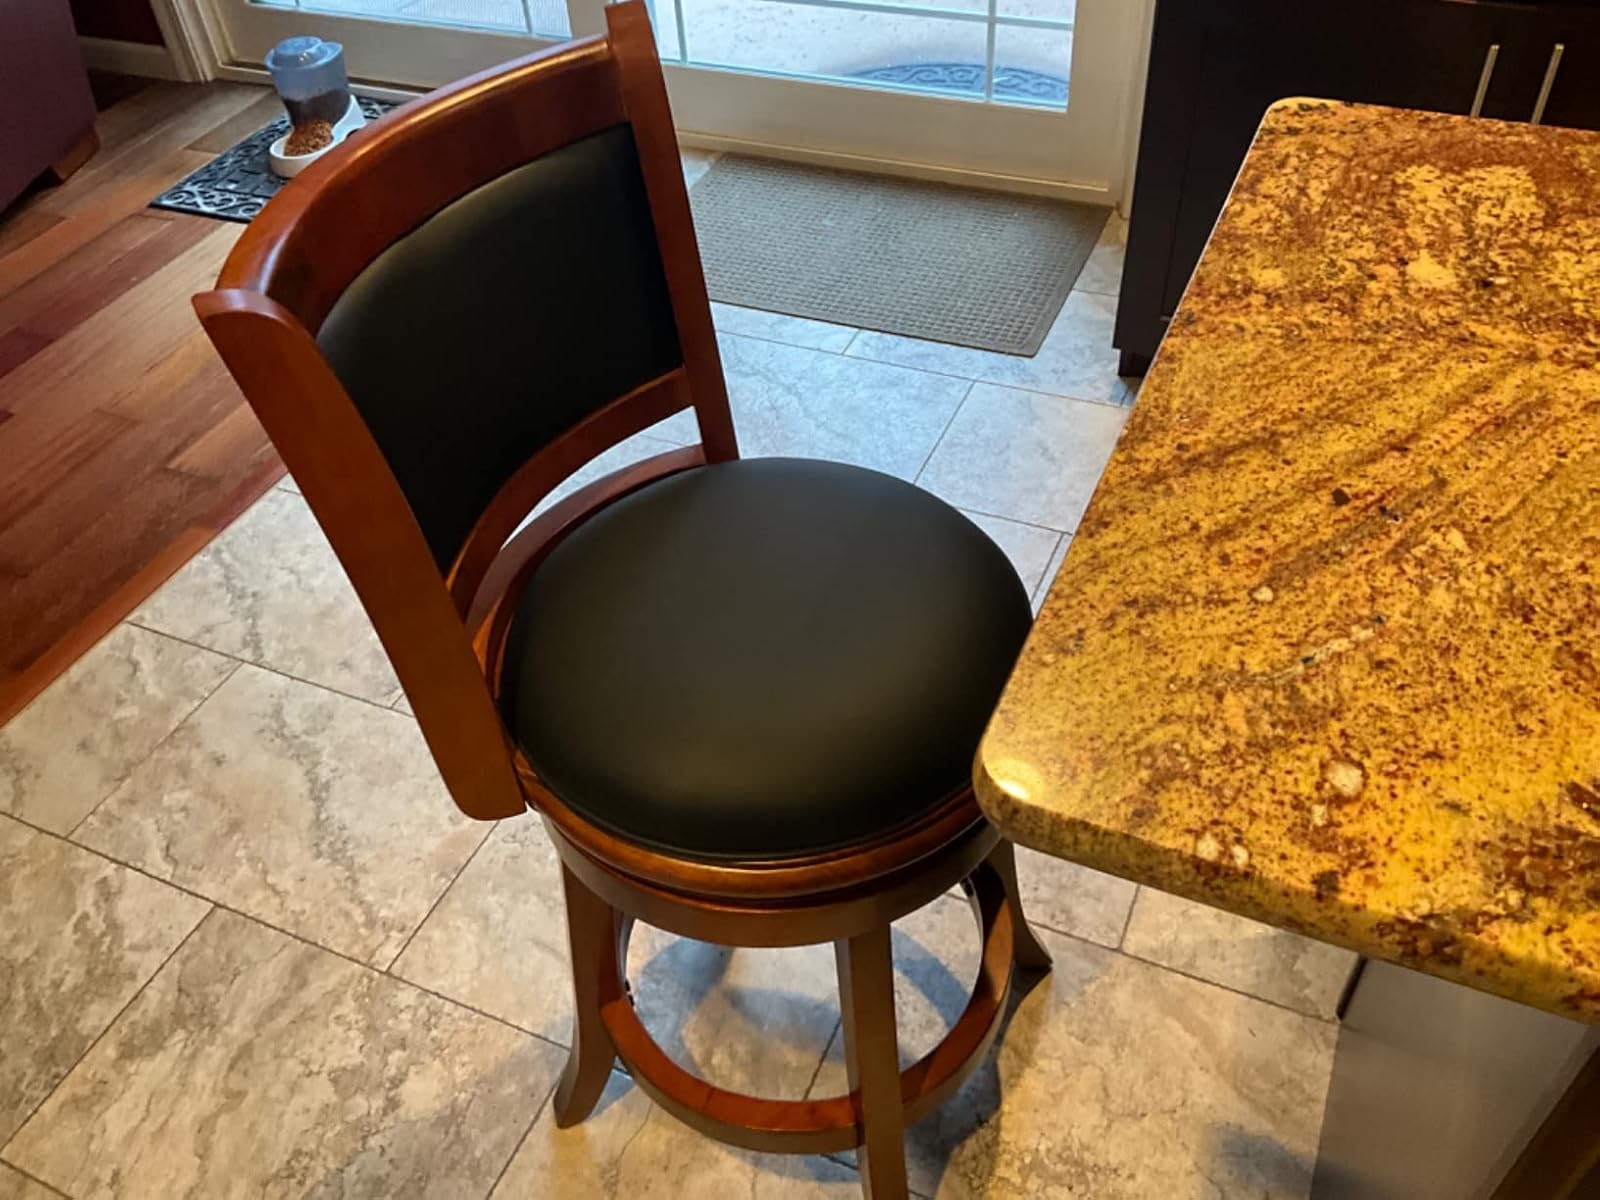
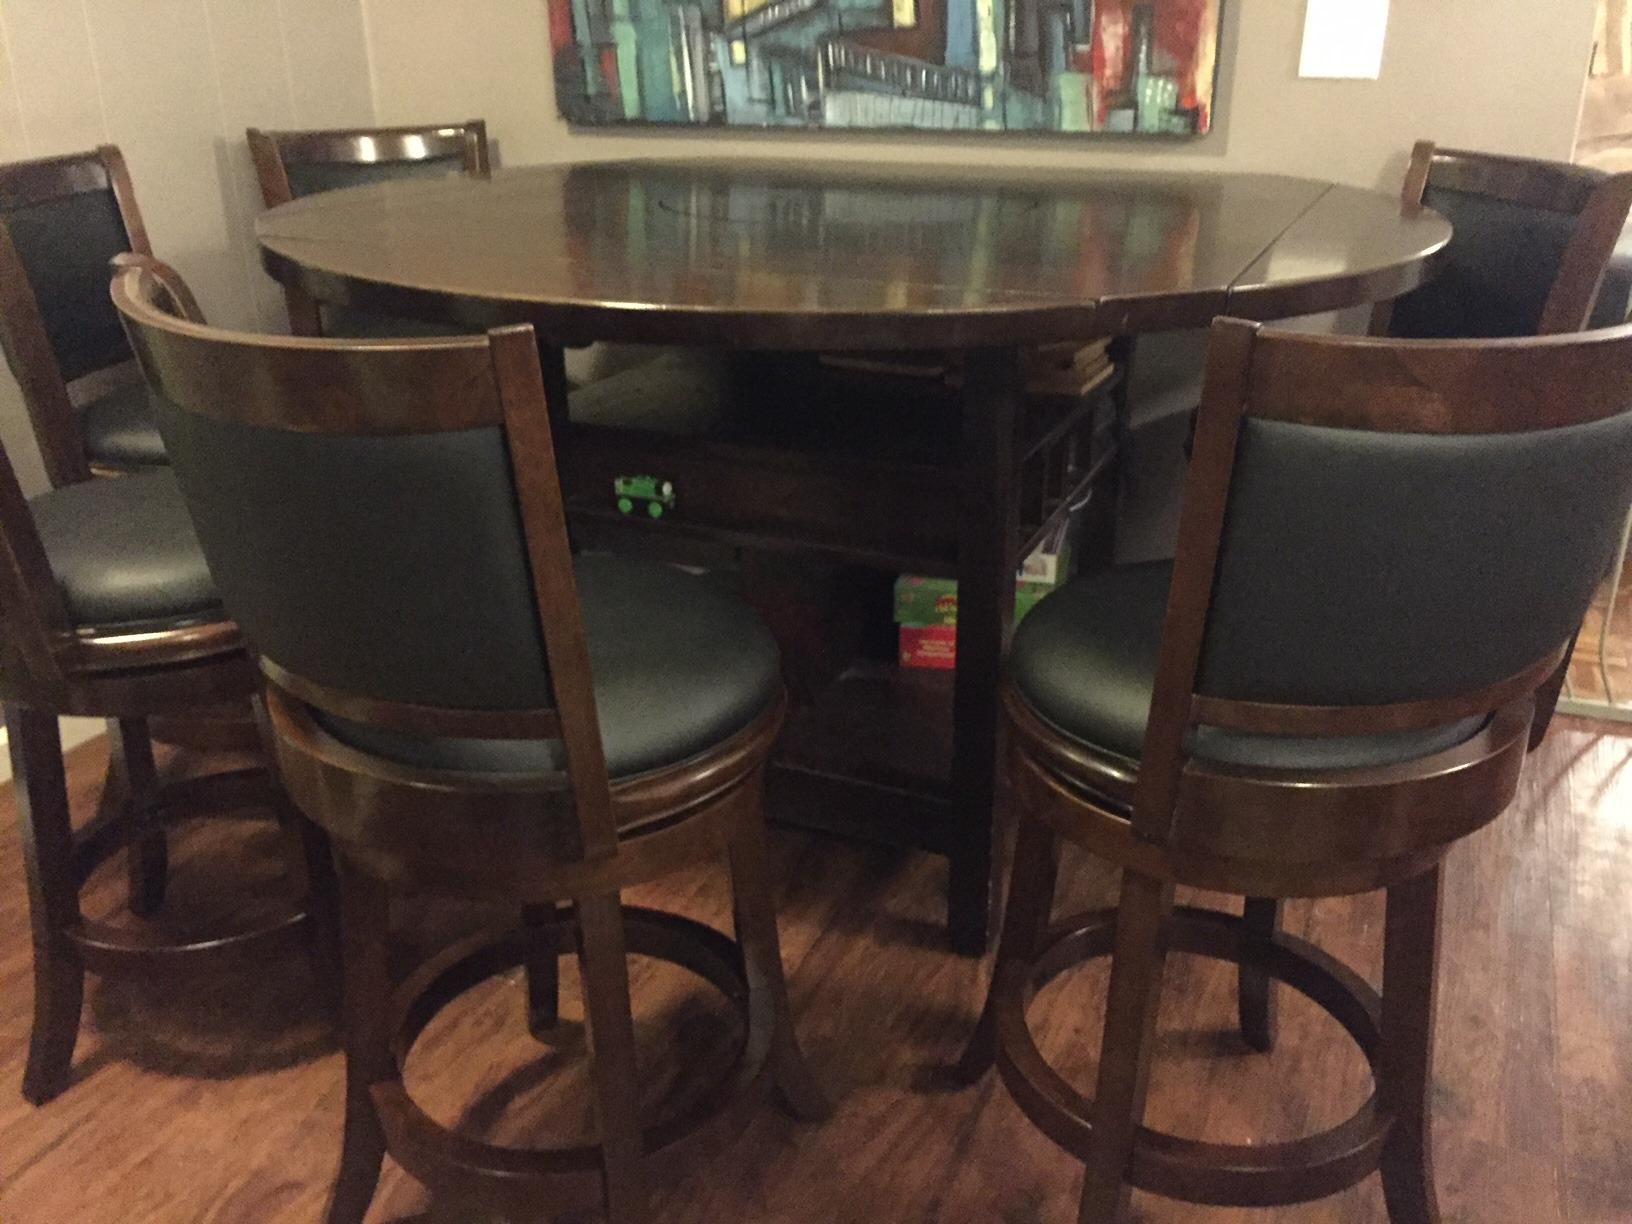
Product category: stool
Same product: no